Taku Seibyō

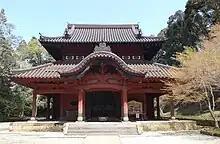
Taku Seibyō

is a Confucian temple in the city of Taku, Saga Prefecture, Japan. It was designated a National Historic Site in 1921 and a National Important Cultural Property in 1933.